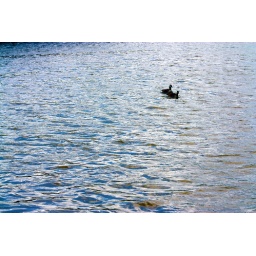
The birds form a point in the river